Deutsche Sagen

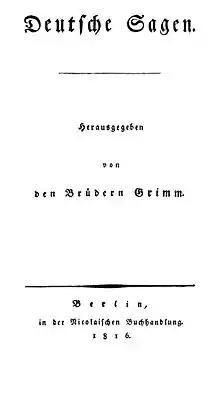
Title page of the first edition

Deutsche Sagen ("German Legends") is a publication by the Brothers Grimm, appearing in two volumes in 1816 and 1818. The collection includes 579 short summaries of German folk tales and legends (where "German" refers not just to German-speaking Europe generally but includes early Germanic history as well).